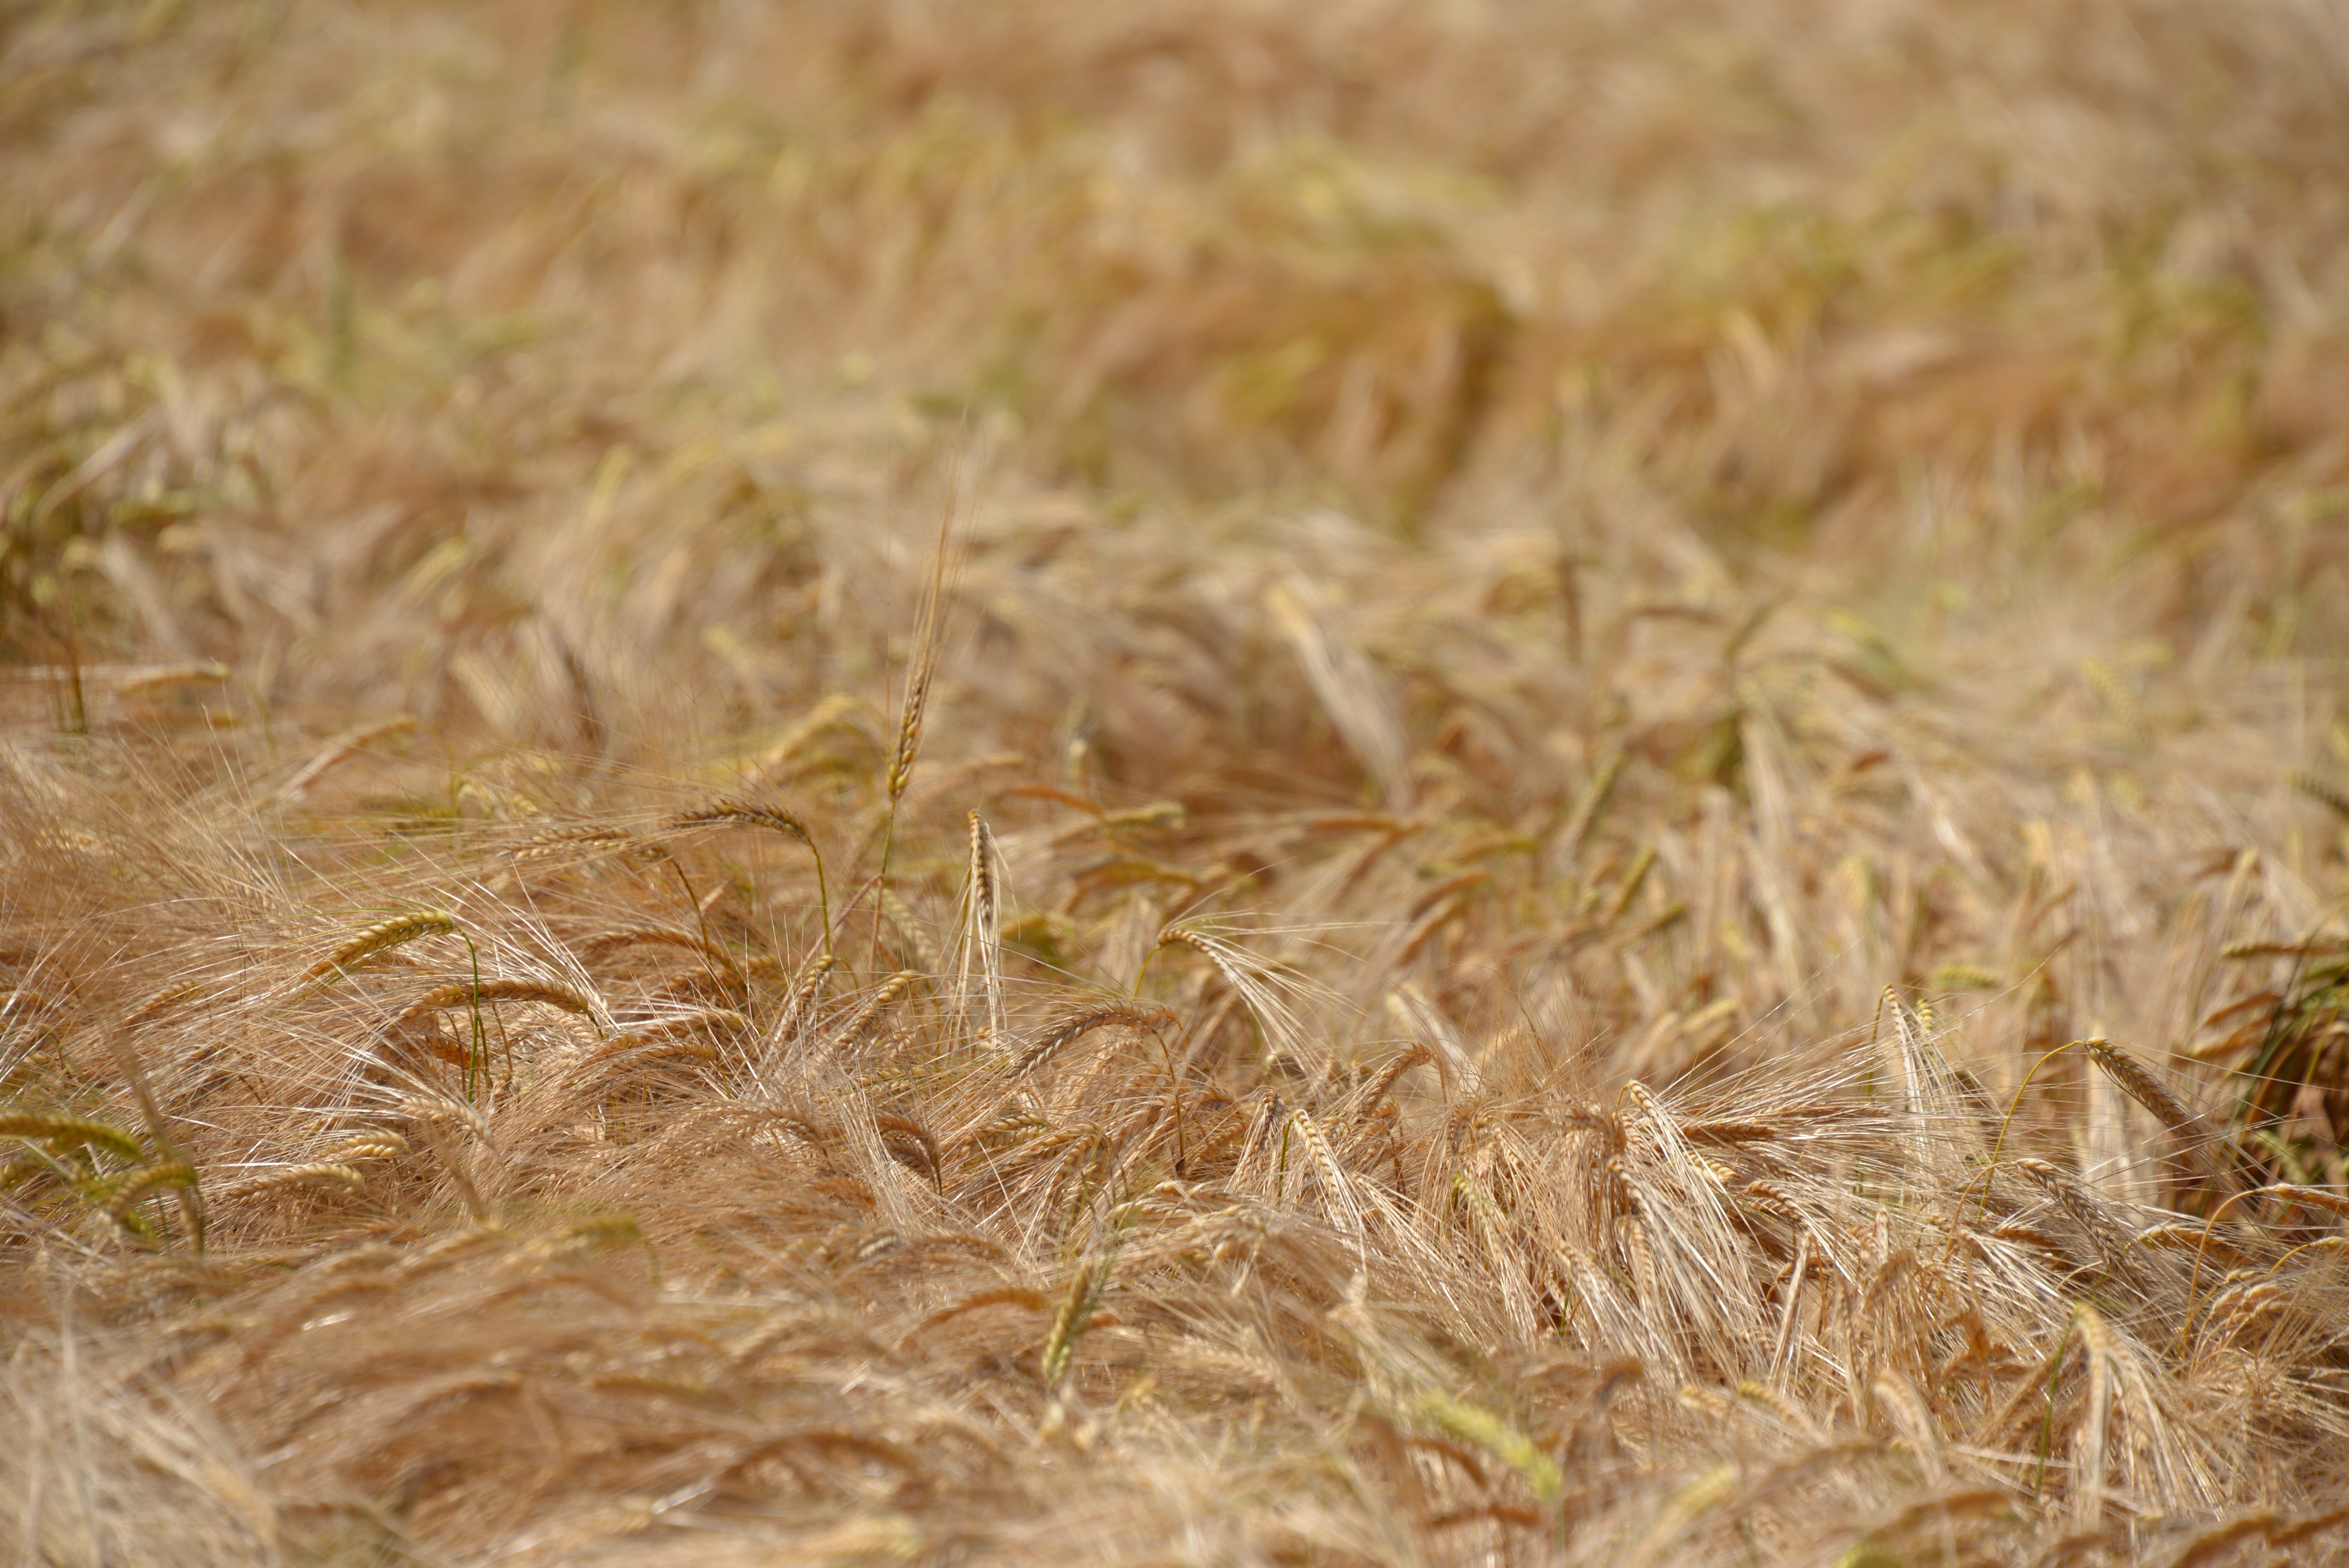
nature, grass, plant, hay, field, lawn, wheat, grain, leaf, food, green, golden, crop, scenic, soil, agriculture, eat, spike, wheat field, close up, fields, straw, cornfield, cereals, arable, flooring, flowering plant, grain fields, cereal fields, oats, commodity, barley field, grass family, land plant, food grain